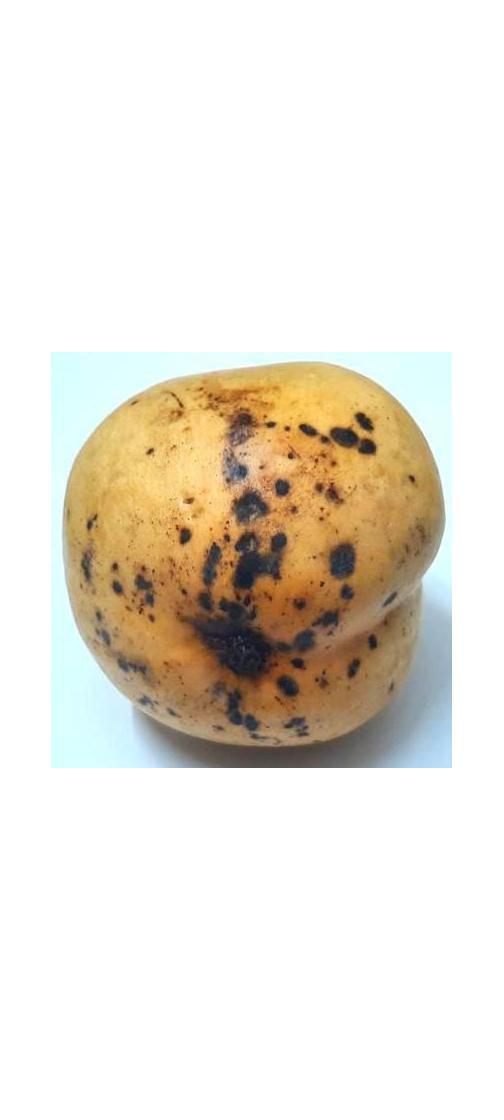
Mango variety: Bari-11